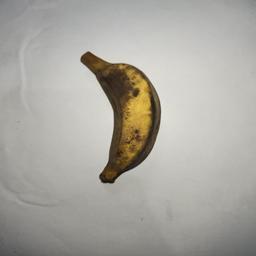
Banana variety: Bangla Kola